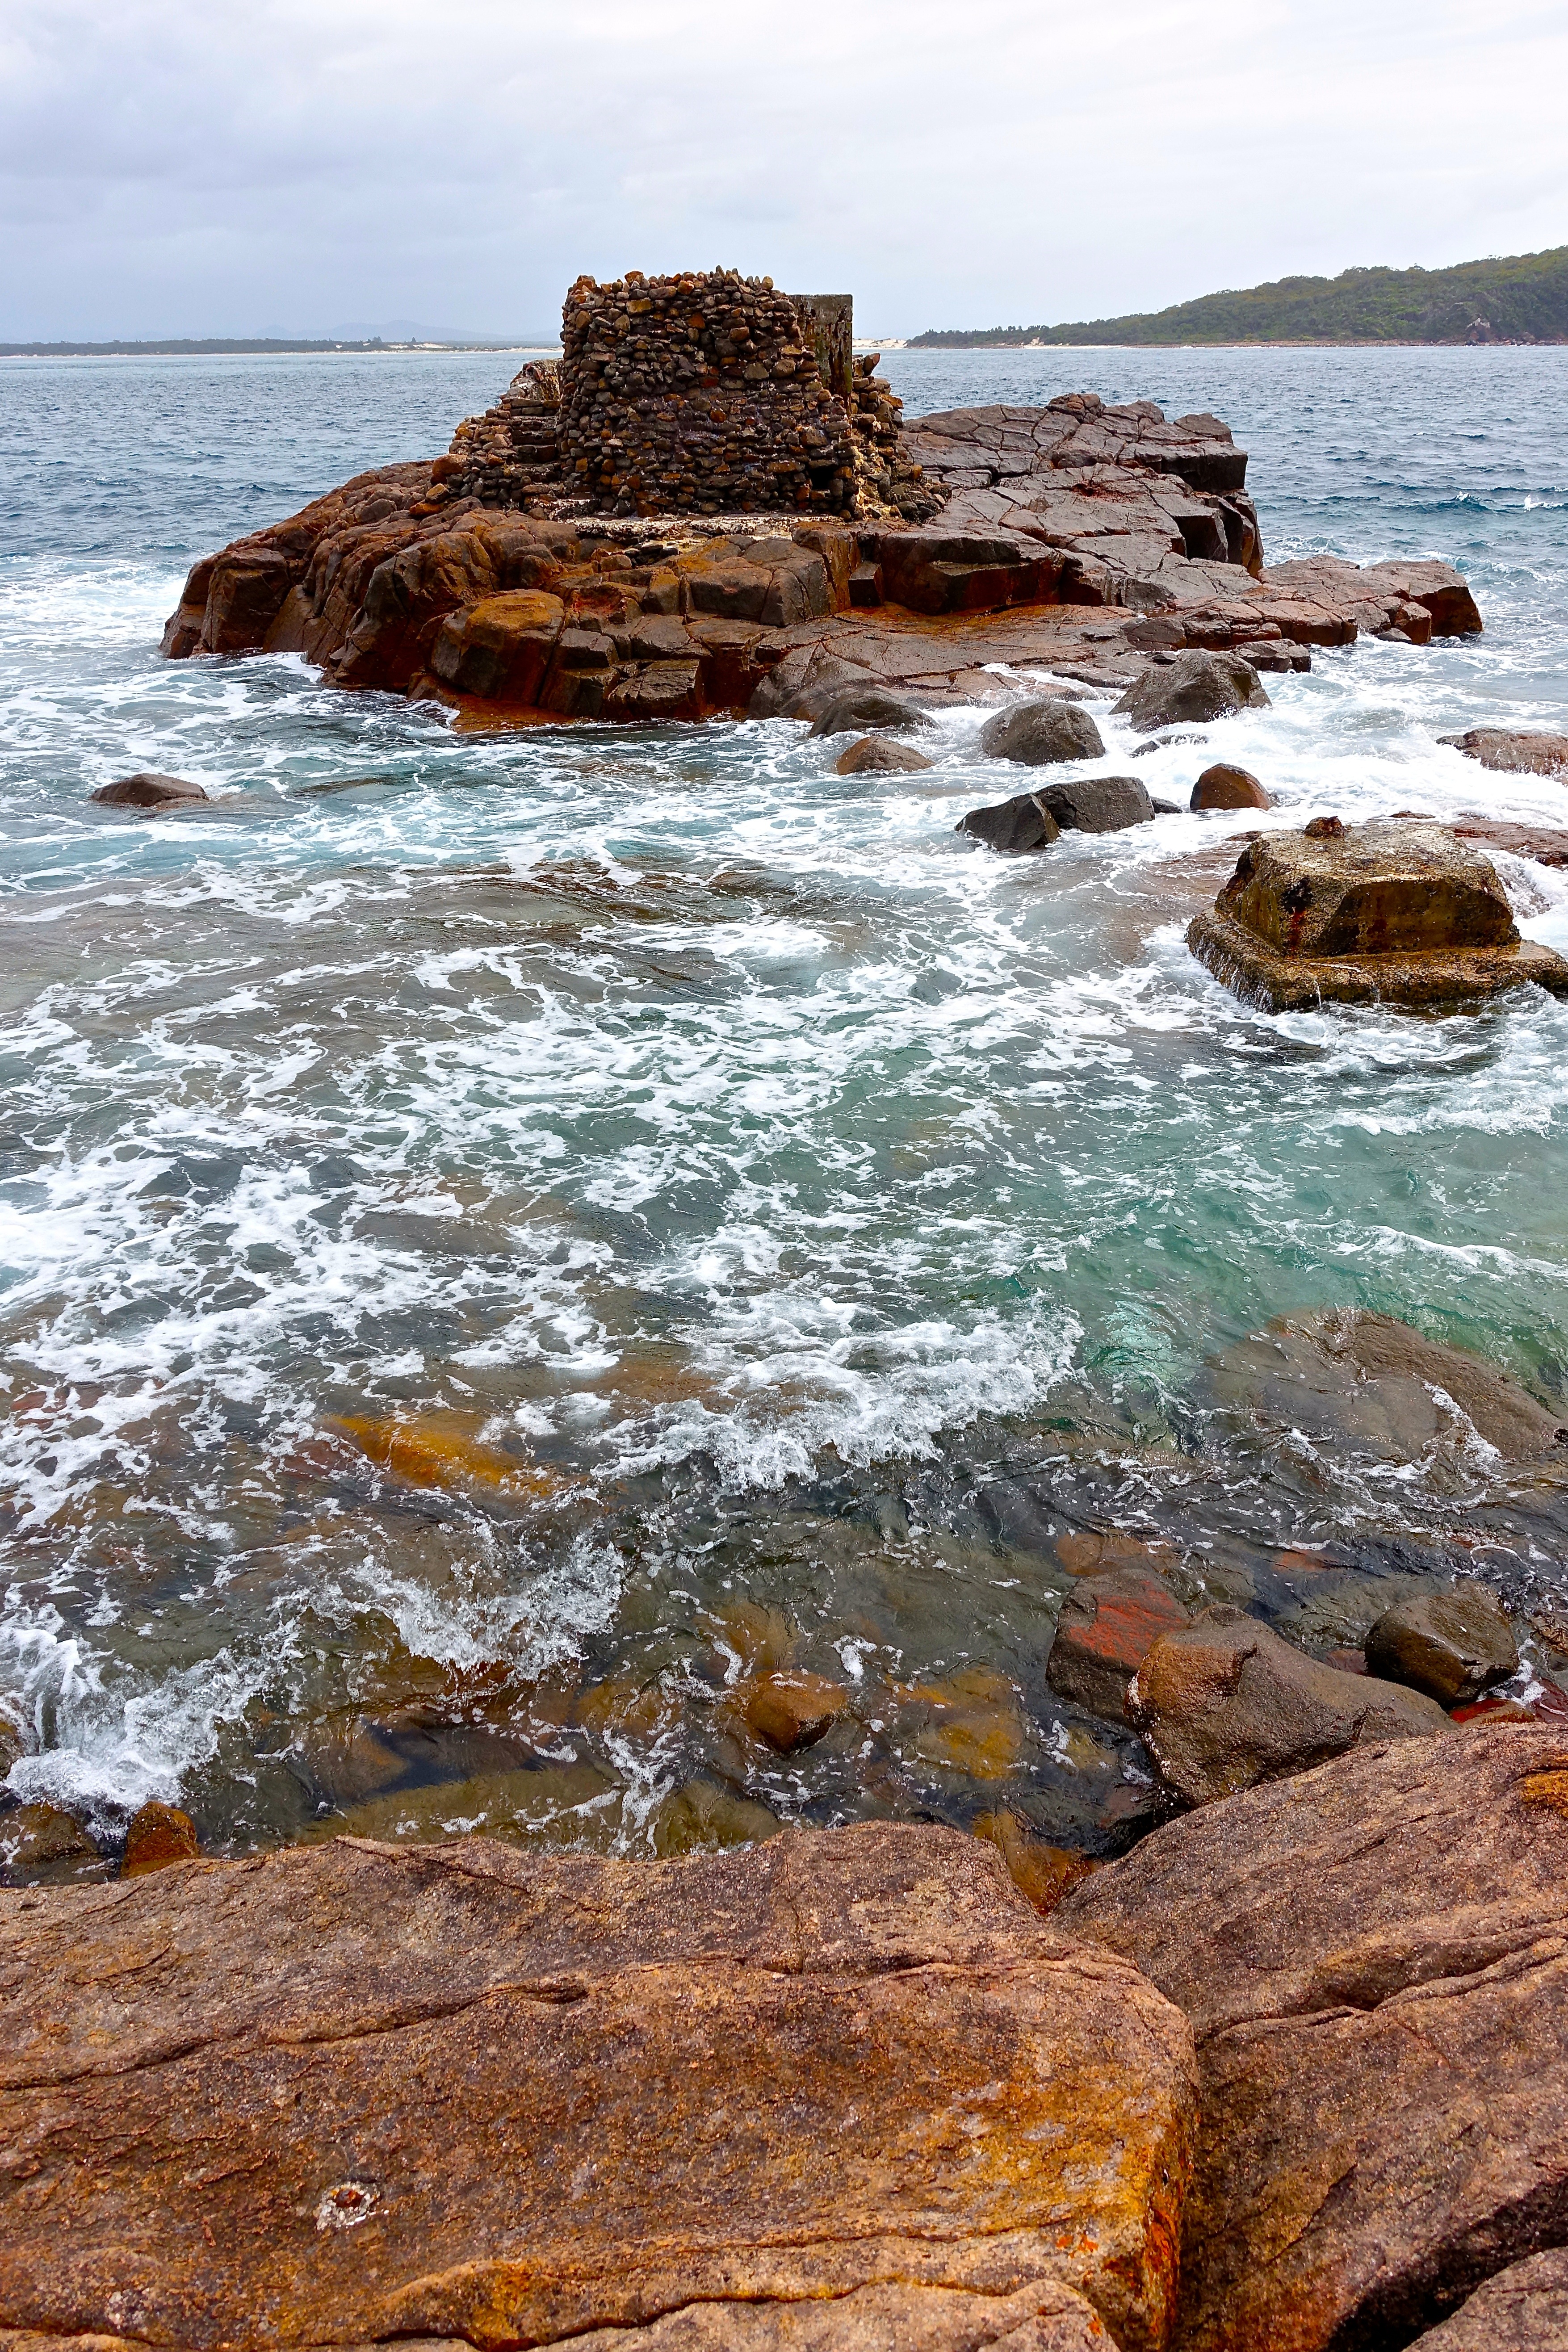
beach, landscape, sea, coast, water, outdoor, rock, ocean, shore, wave, view, coastal, coastline, formation, cliff, cove, relax, tower, scenic, natural, bay, rocky, terrain, material, body of water, australia, australian, geology, vista, cape, nelson bay, wind wave, fort tomaree